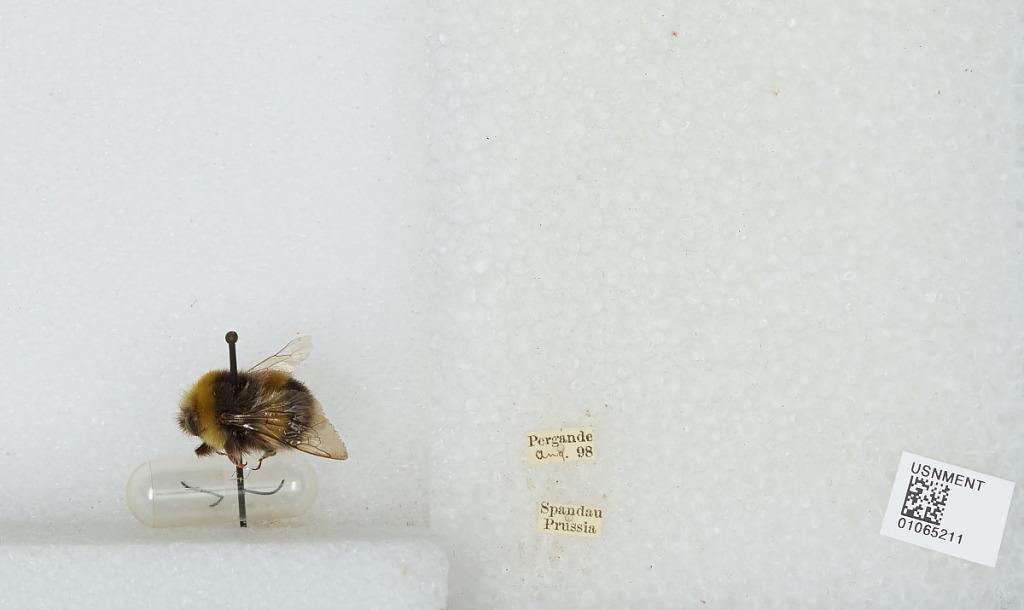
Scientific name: Bombus sp.
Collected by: Pergande
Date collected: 1898-8-
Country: Germany
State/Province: Berlin
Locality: Spandau
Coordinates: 52.55, 13.2